Collège international Marie de France

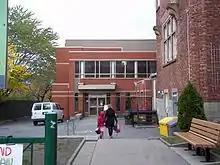
College entrance

The Collège international Marie de France (formerly "Collège Marie de France", named after Marie de France, a French poet of the 12th century) is a French-language private international school in Montreal, Quebec, Canada. Founded in 1939 by French expatriates, the school prepares its students from age 4 to 18 for the French baccalauréat. It also provides equivalence with the diplomas of Québec as defined in the framework of the international agreement between France and Québec, enabling students to spend school in both the Canadian and French system. It is one of the two French private lycées located in Montréal, alongside Collège Stanislas.